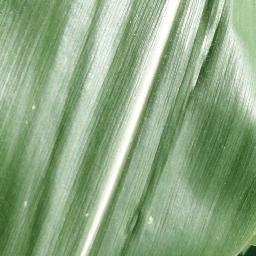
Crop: corn
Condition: (maize)_healthy